Waldstadion (Frankfurt)

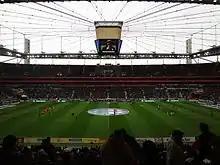
Interior view during a Bundesliga match

The new Waldstadion is primarily designed as a football stadium, but can be used for other turf sports like American football and major events. The grandstand offers rooms that are for meetings, conventions and other events in external markets.